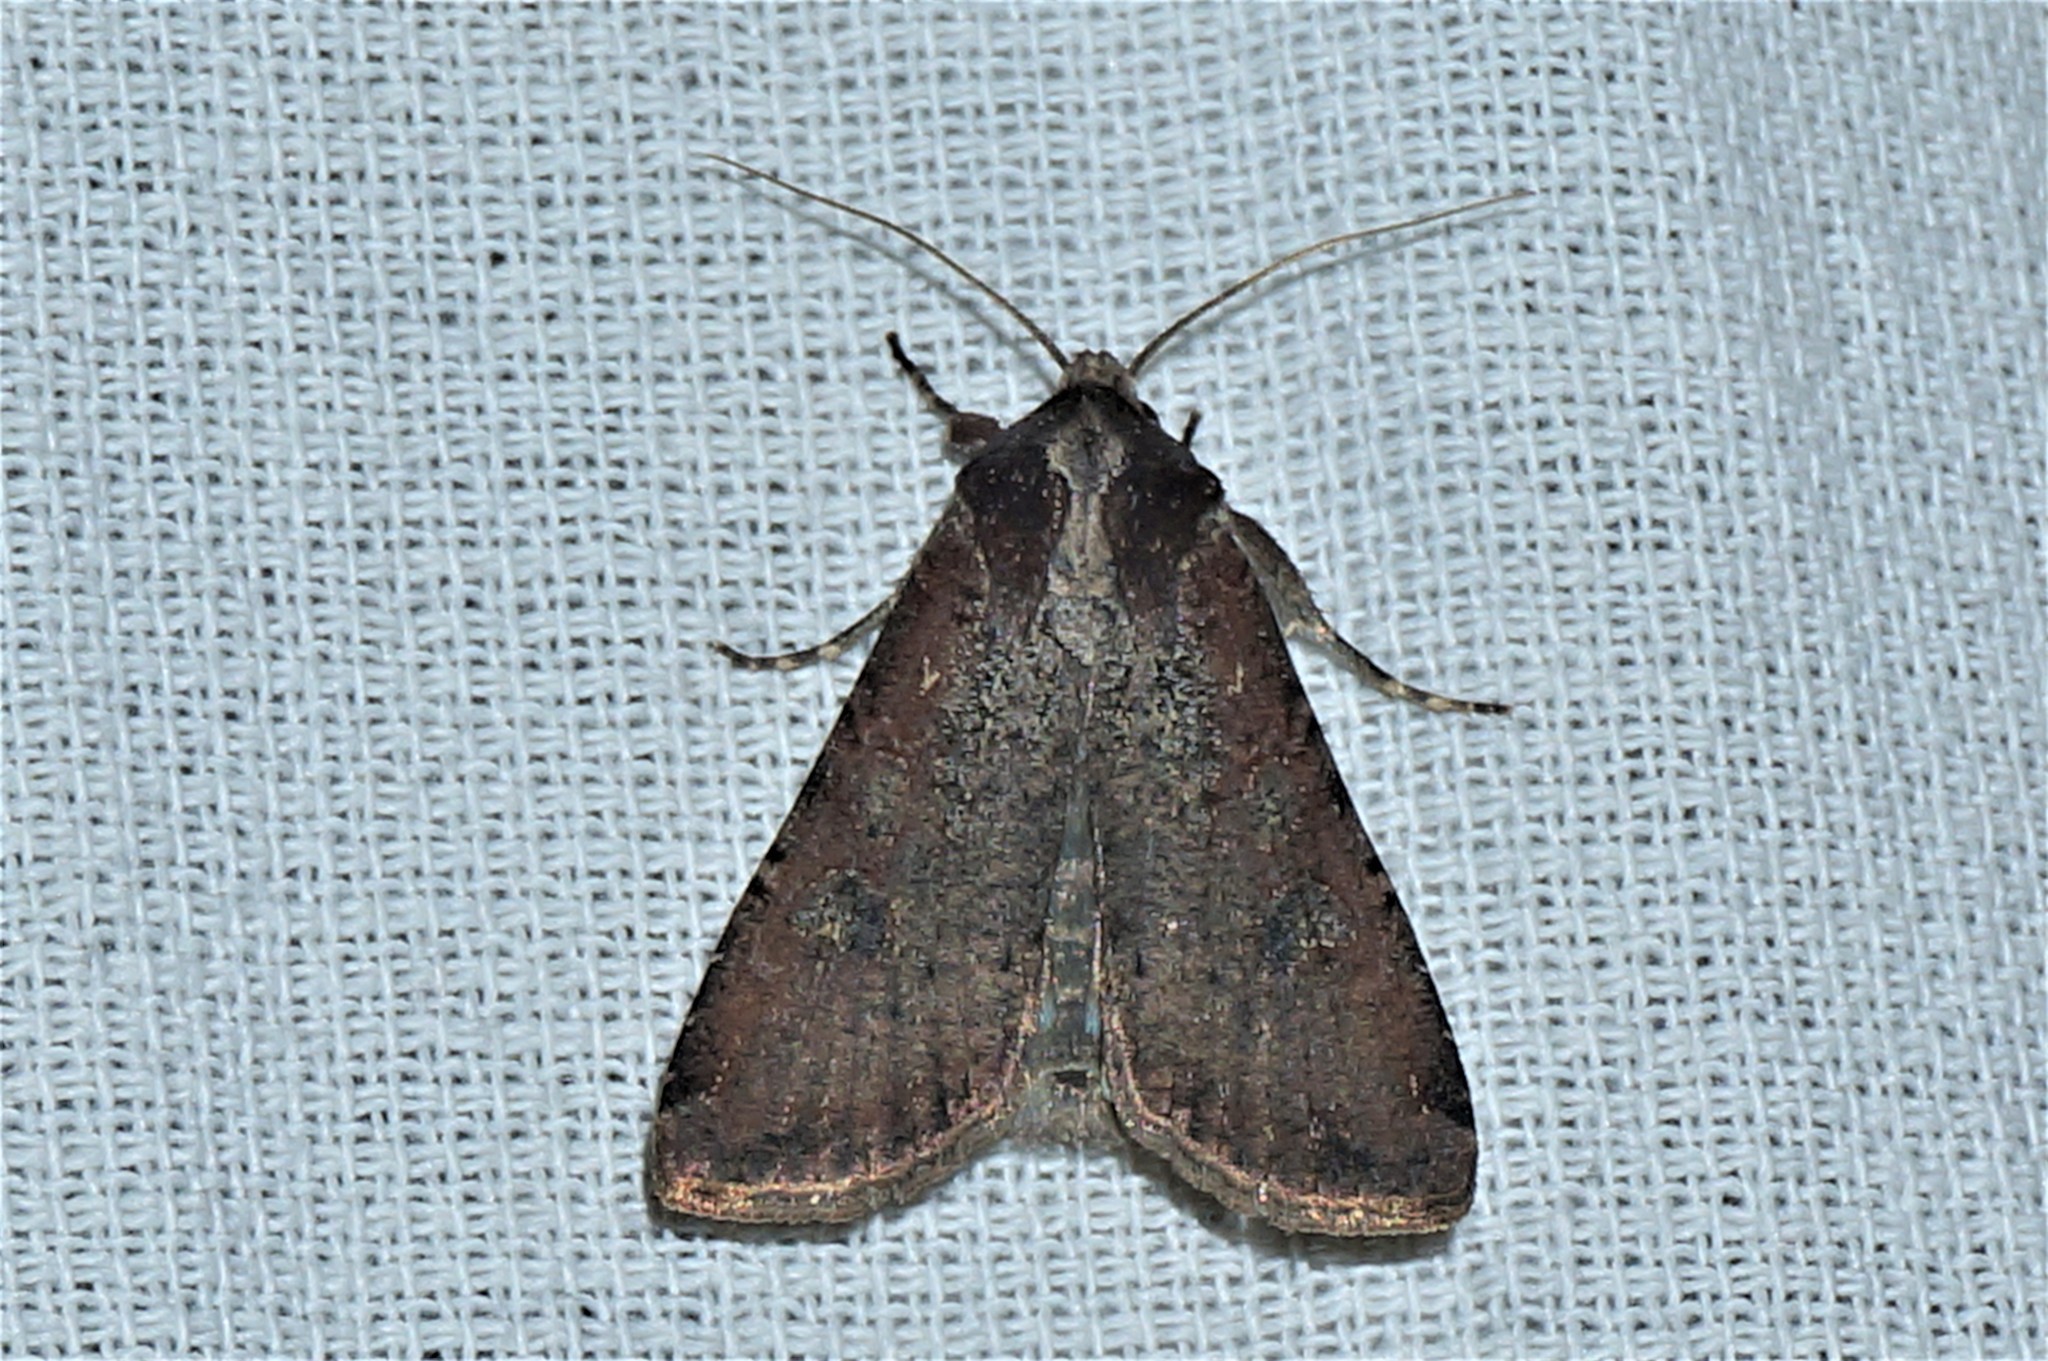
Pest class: cutworms